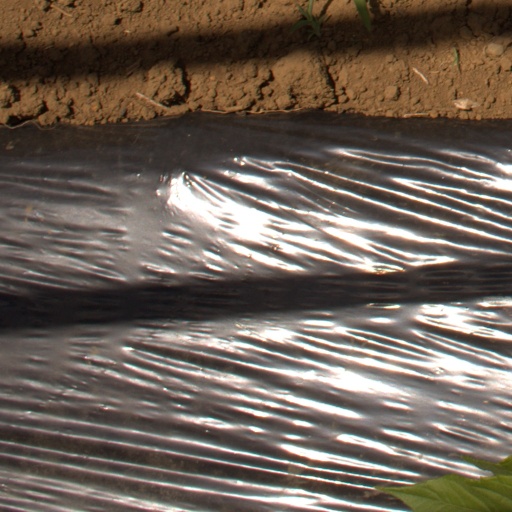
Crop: Jerusalem artichoke